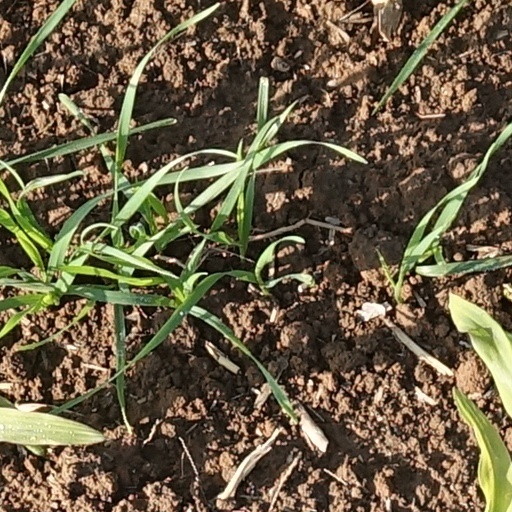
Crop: wheat